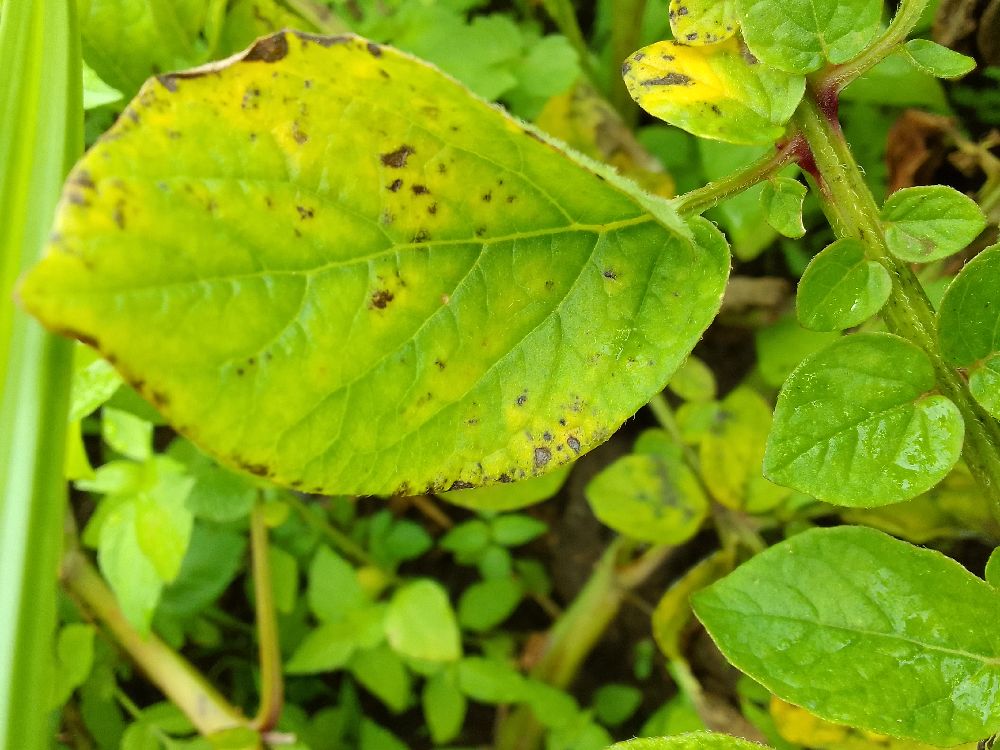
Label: Early blight